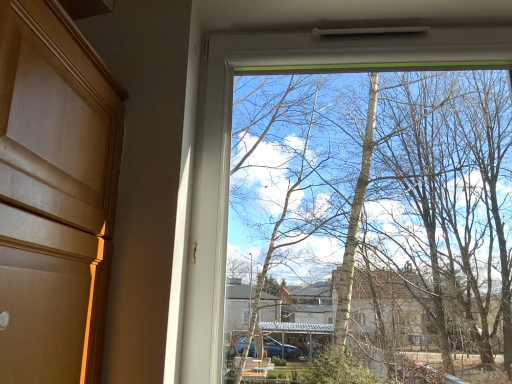
Question: Locate a point on the bare branches at center. Your answer should be formatted as a tuple, i.e. [(x, y)], where the tuple contains the x and y coordinates of a point satisfying the conditions above. The coordinates should be rounded to three decimal places, indicating the absolute pixel location of the point in the image.
Answer: [(0.734, 0.547)]